Metrication in the United Kingdom

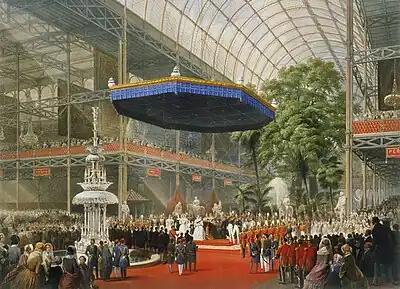
Queen Victoria opens the Great Exhibition in the Crystal Palace in Hyde Park, London, in 1851. Judges in the exhibition were hampered by the variety of units of measure in use.

The inherent problems associated with handling multiple currencies and systems of units encountered in the Great Exhibition of 1851 triggered calls for a standardisation of units across Europe with the metric system being suggested as the natural choice. In 1854, de Morgan was influential in setting up the "Decimal Association" to lobby for decimalisation of both measurement and coinage. In 1862, the Select Committee on Weights and Measures favoured the introduction of decimalisation to accompany the introduction of metric weights and measures. A further Royal Commission "on the question of the introduction of metric system of weights and measures" also reported in 1869.